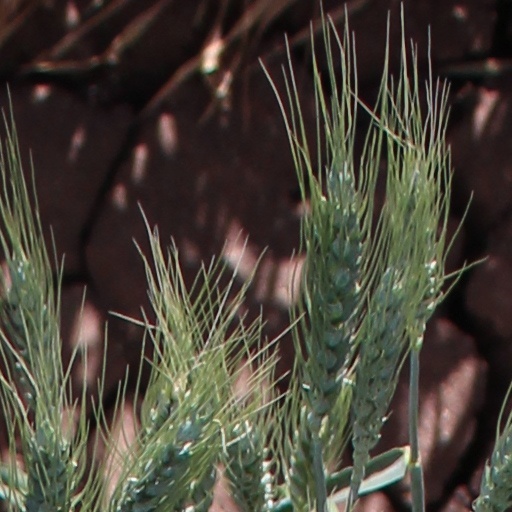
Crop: wheat